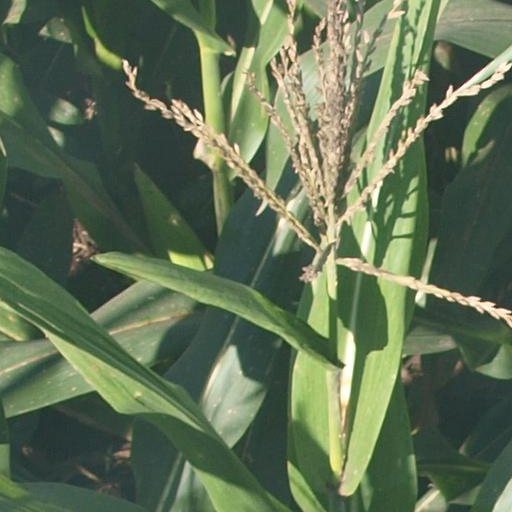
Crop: maize; corn